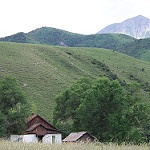
Label: mountain